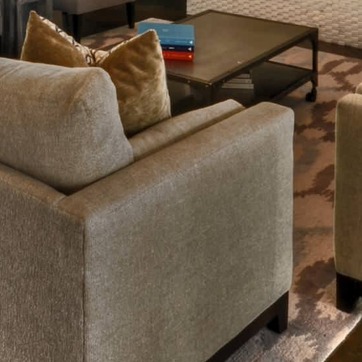
Material: fabric